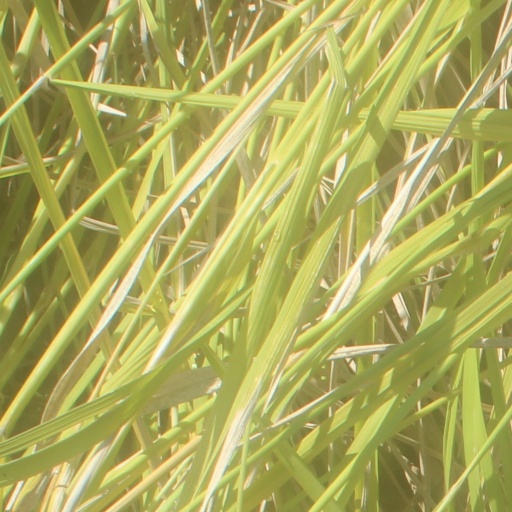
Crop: rice